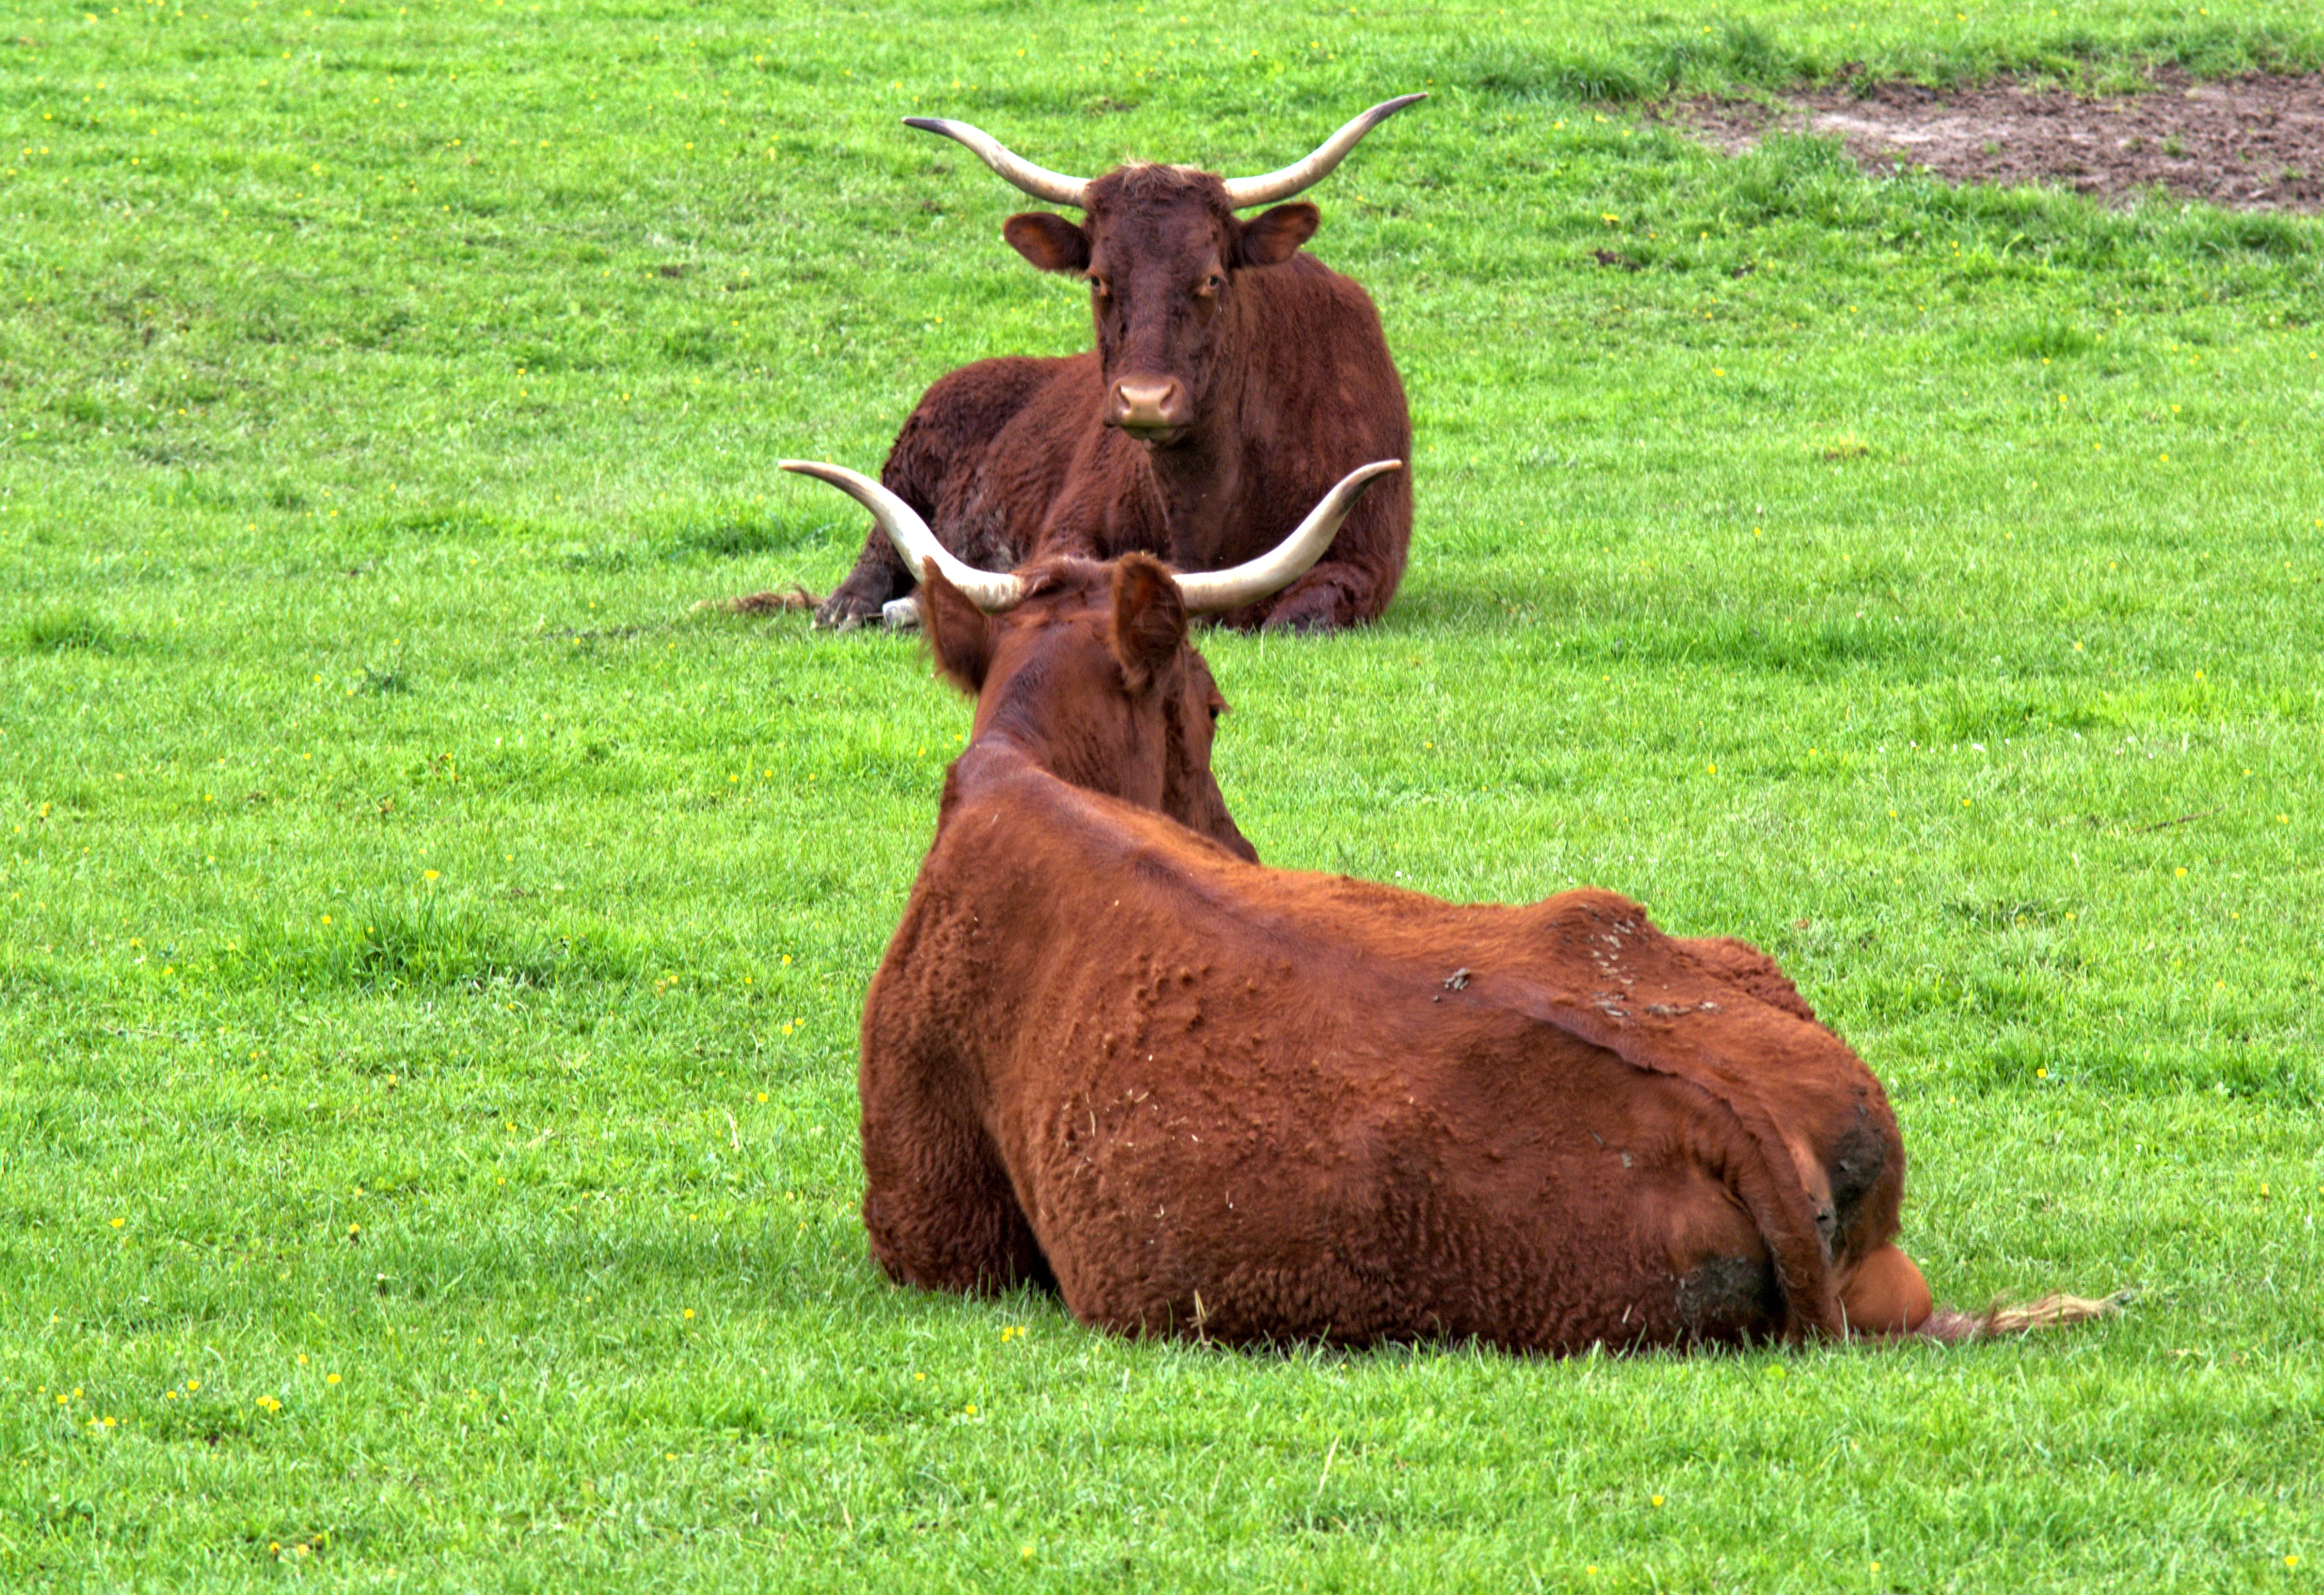
nature, grass, farm, meadow, prairie, animal, wildlife, cattle, pasture, grazing, livestock, mammal, rest, agriculture, beef, fauna, grassland, vertebrate, horns, ruminant, animal world, concerns, cattle like mammal